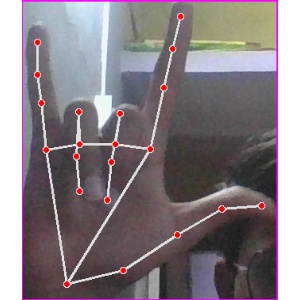
अक्षर: व